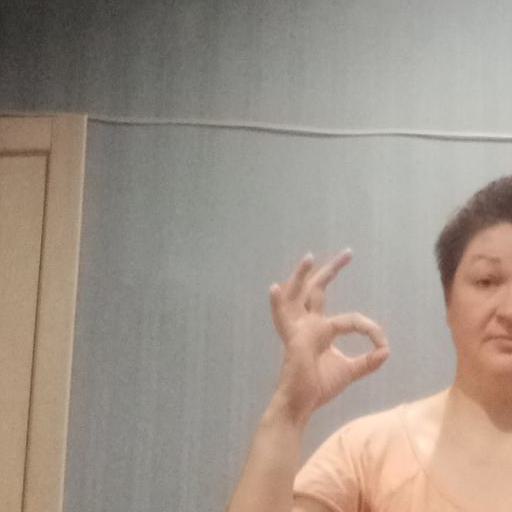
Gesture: ok